Juan-David Nasio

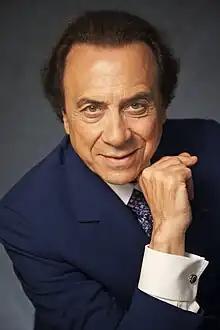
Psychiatrist, psychoanalyst and writer. Photo taken by Carole Bellaïche.

Juan-David Nasio (born 1942 in Rosario, Argentina) is an Argentinian psychiatrist, psychoanalyst and writer. He is one of the founders of "Séminaires Psychanalytiques de Paris."